Madrasa of Sarghatmish

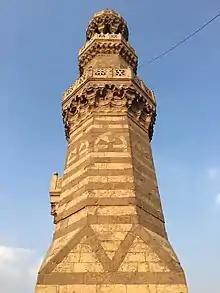
Close-up of the minaret.

The building's facade faces the street to the northwest, and the domed mausoleum jets out from the south end of the facade and into the street through a rectangular, cross-vaulted space. This madrasa shows the tendency of Mamluk architecture to prefer that the front of the building faces the existing street, while at the same time orienting the interior of the mosque toward the qibla. In this case, the facade is composed of the madrasa and mausoleum, and the mosque is located behind the facade, furthest from the street. This choice to make the secular aspects of the building visible to the public, reflects the Mamluks' tendency to value prestige over piety. The mausoleum was also presented in this fashion in order to attract the attention of pedestrians in hopes of receiving their blessings.